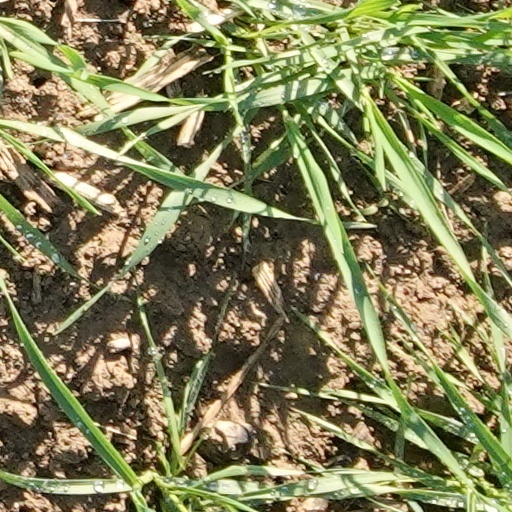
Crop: wheat